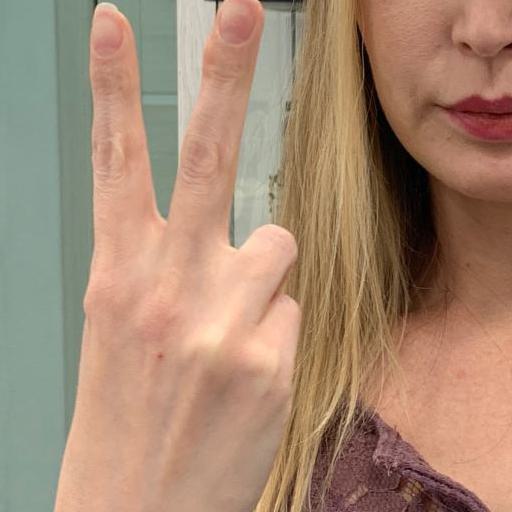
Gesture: peace_inverted